Propositional formula

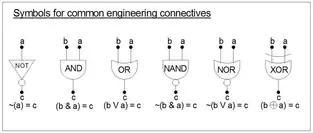
Engineering symbols have varied over the years, but these are commonplace. Sometimes they appear simply as boxes with symbols in them. "a" and "b" are called "the inputs" and "c" is called "the output".

In general, the engineering connectives are just the same as the mathematics connectives excepting they tend to evaluate with "1" = "T" and "0" = "F". This is done for the purposes of analysis/minimization and synthesis of formulas by use of the notion of "minterms" and Karnaugh maps (see below). Engineers also use the words logical product from Boole's notion (a*a = a) and logical sum from Jevons' notion (a+a = a).